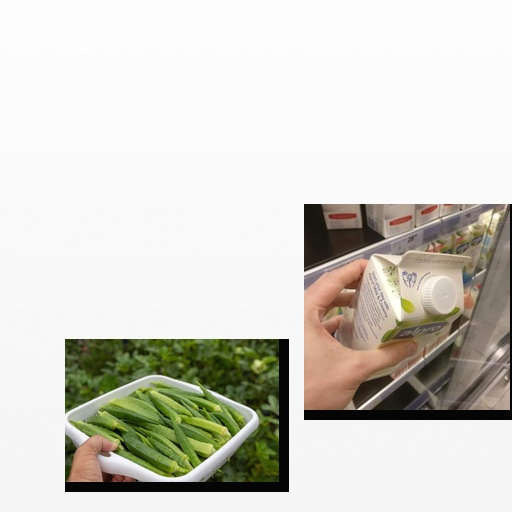
Food items: okra, soyghurt